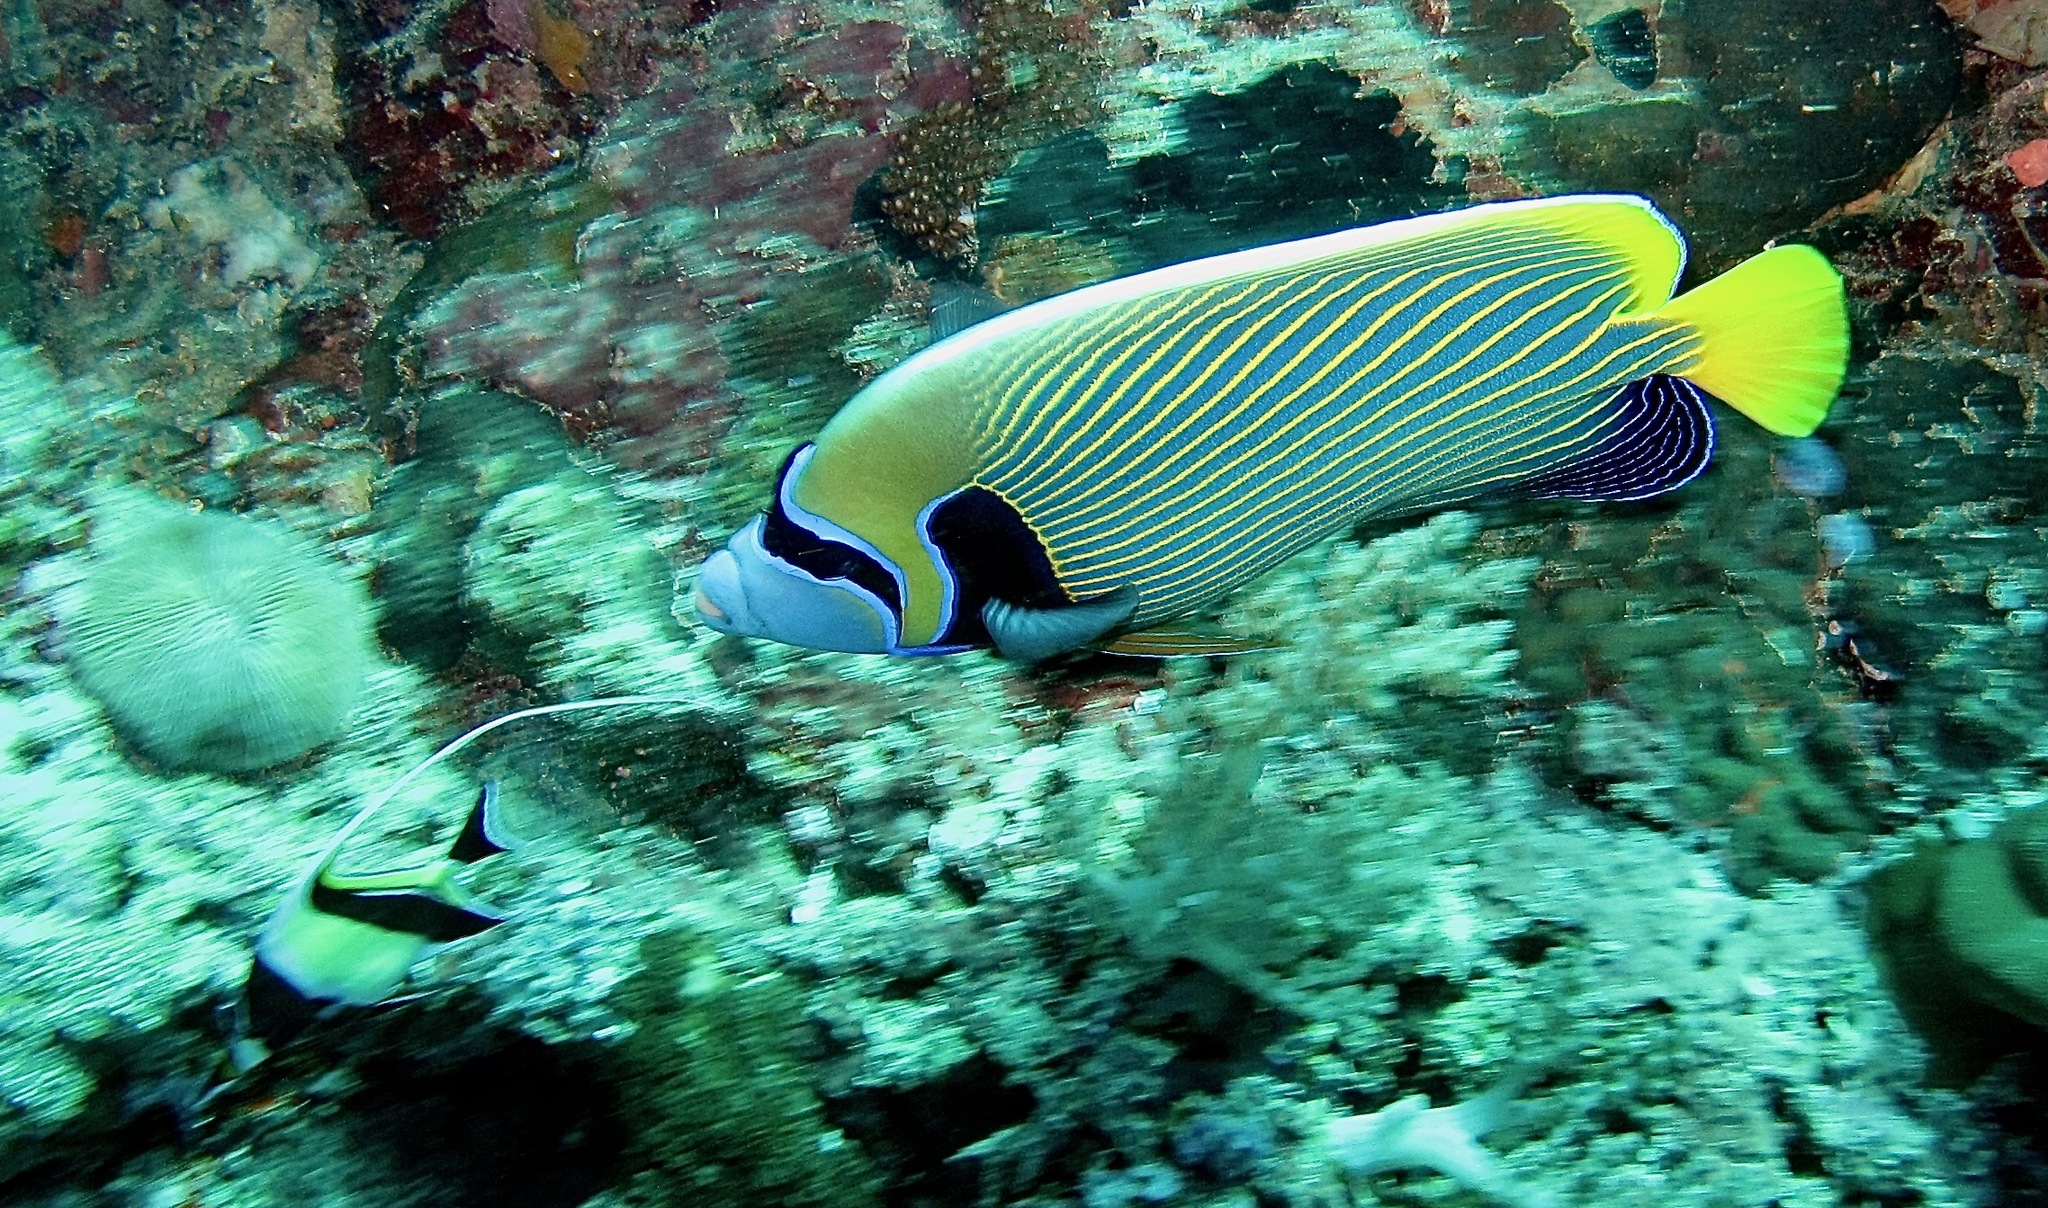
Pomacanthus imperator (Emperor Angelfish)